1906 Argentine Primera División

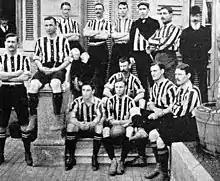
Alumni, champion

The 1906 Argentine Primera División was the 15th season of top-flight football in Argentina. The 1906 championship was expanded to include 11 teams. The teams were split into two groups with each team playing the others in their group twice. The two group winners played in a championship decider.